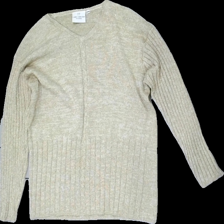
View: front
Type: Sweater
Category: Ladies
Brand: Lindex
Colors: Beige, White
Material: Unknown
Pattern: Metallic
Cut: None
Size: 38
Season: All
Holes: Minor
Damage: hole
Damage location: top right
Price range: <50
Recommended usage: Export